Fair game (Scientology)

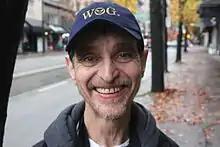
Gerry Armstrong, Hubbard's archivist

In 1980, Scientologist and Sea Org officer Gerry Armstrong was assigned to organize some of Hubbard's personal papers as the basis for a biography of Hubbard. Omar Garrison, a non-Scientologist known to be sympathetic to Scientology, was hired to write the biography. Both Armstrong and Garrison quickly realized that the papers reflected unfavorably on Hubbard, and revealed that many of Hubbard's claimed accomplishments were exaggerations or outright fabrications. Garrison abandoned the project, and a disillusioned Armstrong and his wife left the Church, retaining copies of the embarrassing materials as insurance against the expected harassment to come.